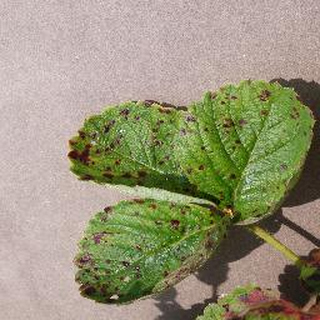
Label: strawberry_leaf_scorch